Angitia

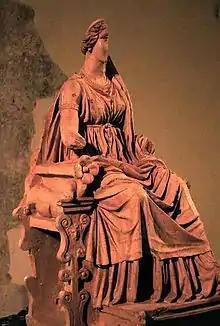
Terracotta statue believed to depict Angitia, in Marsica, Italy

Angitia was a goddess among the Marsi, the Paeligni and other Oscan-Umbrian peoples of central Italy. She was associated in antiquity with snake-charmers who claimed her as their ancestor. Roman interpretations probably obscure her Marsian significance.